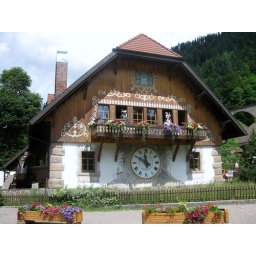
Schwarzwald cuckoo clock shop every hour the cuckoo comes out and people dace around the window above the clock.